Jessica Zelinka

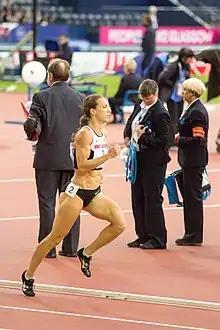
Jessica Zelinka competing at the 2014 Commonwealth Games

She finished in fifth place at the 2008 Summer Olympics. This equalled the best place finish of a Canadian woman in a multi-events sport at the Olympics. At the Beijing Olympics, she set a new Canadian record for heptathlon, with 6490 points. After her Olympic appearance, she took the 2009 season off from competition and had a daughter with her partner Nathaniel Miller, a Canadian international in water polo.